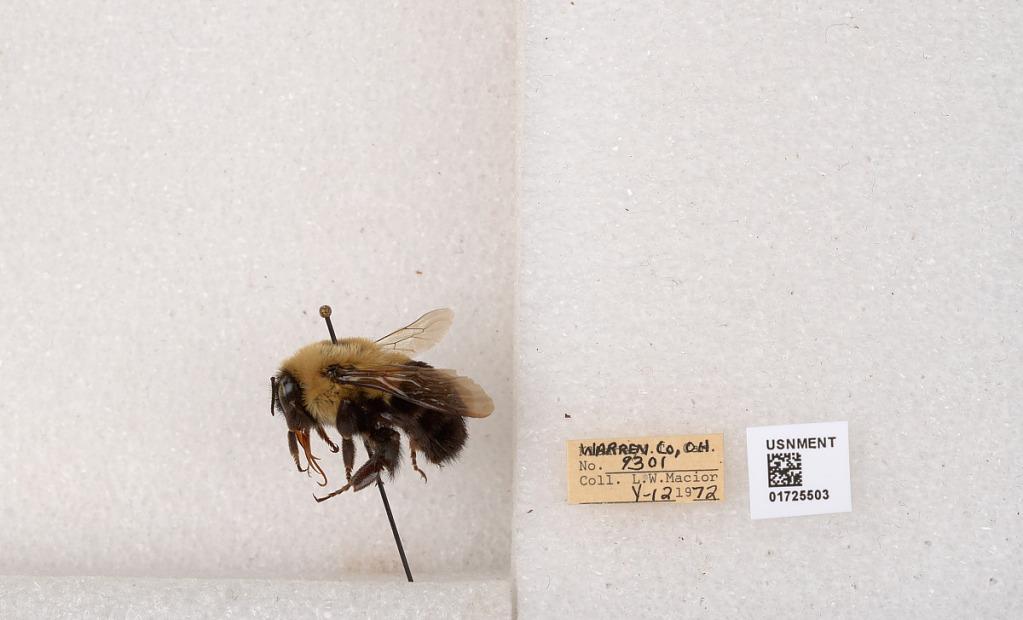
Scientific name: Bombus impatiens Cresson
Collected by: L. Macior
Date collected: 1972-5-12
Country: United States
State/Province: Ohio
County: Warren
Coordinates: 39.4276, -84.1668